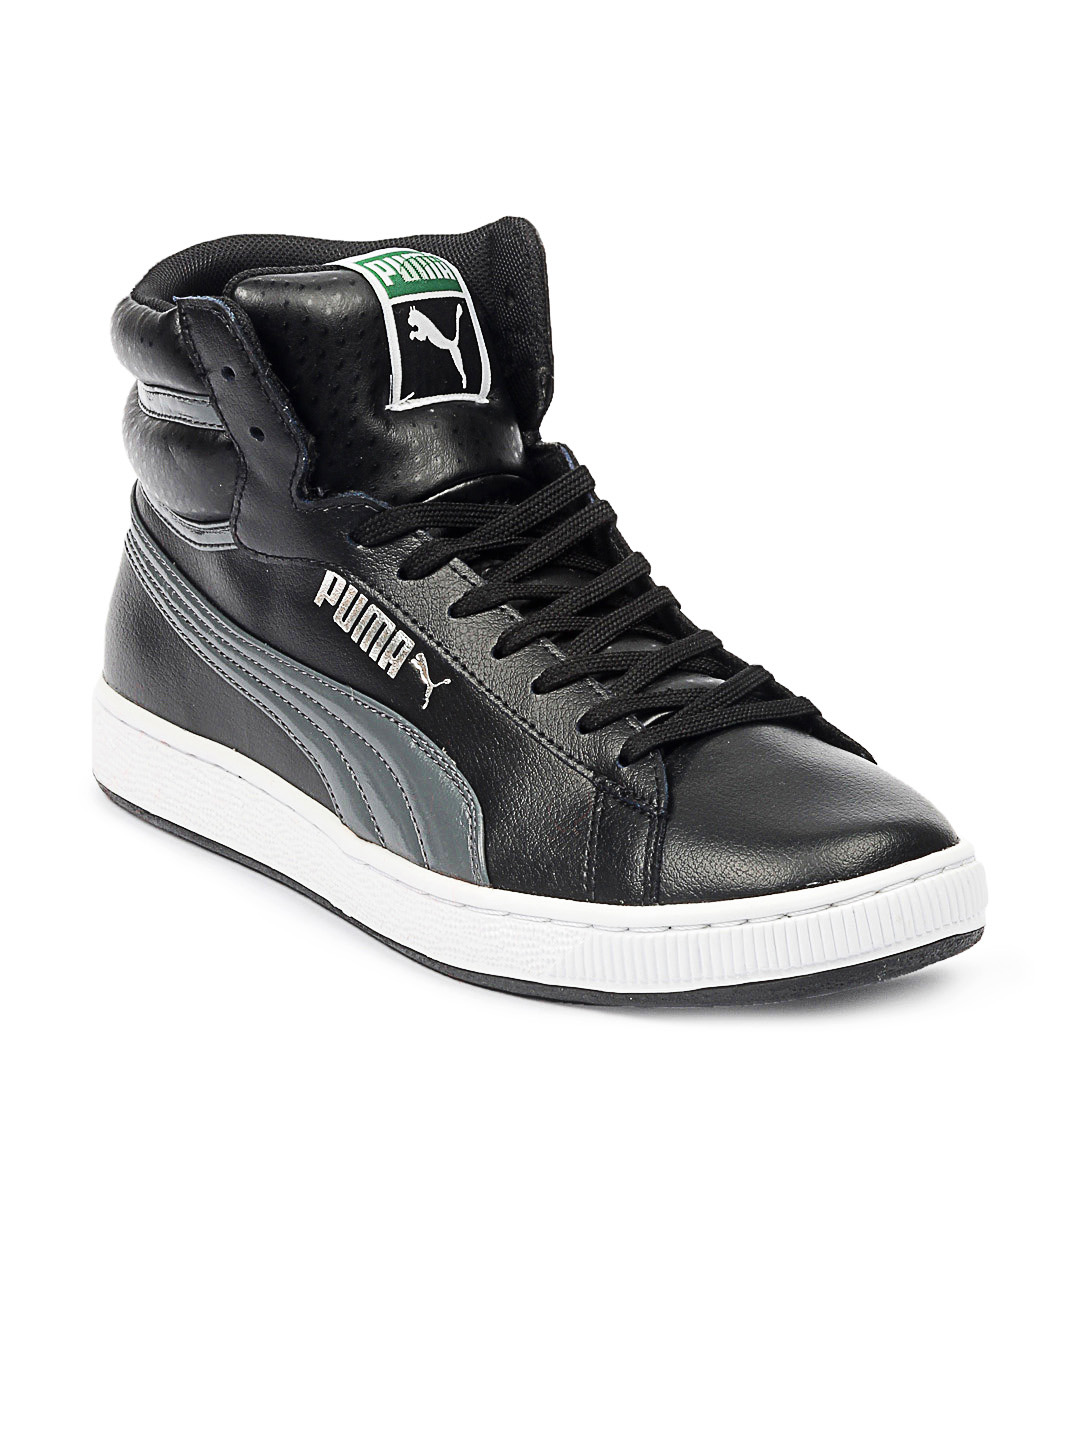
Puma Men Black RS Hi Leather Shoes
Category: Footwear / Shoes / Casual Shoes
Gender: Men
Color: Black
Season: Summer 2012
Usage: Casual